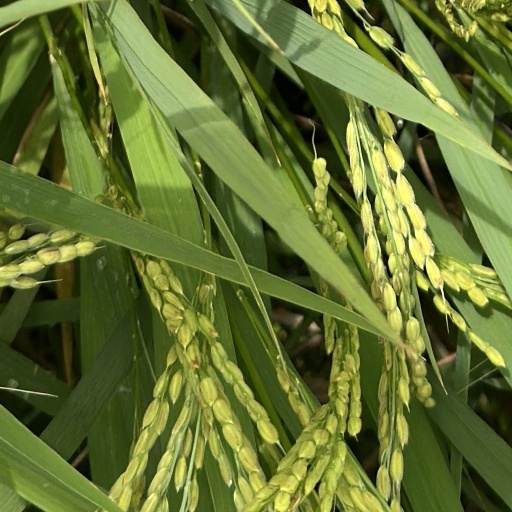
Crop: rice